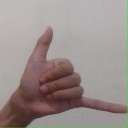
अक्षर: द